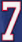
Number: 7